Islands of the Forth

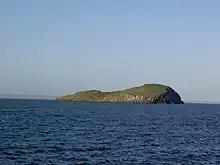
Craigleith from North Berwick harbour

Craigleith lies close to North Berwick's harbour and historically was used as a rabbit warren. The rabbits were bred for food but they were wiped out by myxomatosis in the 1950s. The Atlantic puffin colony on Craigleith, once one of the largest in Britain with 28,000 pairs, became endangered from 1999 onward, due to invasion of non-endemic tree mallow, which choked the puffins' burrows, preventing them from rearing their pufflings. A five-year project, SOS Puffin, led by the Scottish Seabird Centre at North Berwick, was launched early in 2007. Since then, hundreds of volunteers have been working hard to rid the island of the problem, ferried out by boat from the Seabird Centre during the winter months, when the puffins are at sea. There are signs that the puffins are starting to return to the island to breed. Fidra, Inchmickery and Eyebroughy are RSPB reserves, the last being noted for its cormorants. Over 240 species of bird and 60 varieties of seaweed have been recorded on the Isle of May.